Mark Walton (American football)

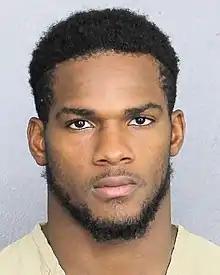
Walton in 2019

Mark Walton (born March 29, 1997) is an American former professional football player who was a running back in the National Football League (NFL). He played college football for the Miami Hurricanes, and he was selected by the Cincinnati Bengals in the fourth round of the 2018 NFL draft. He also played for the Miami Dolphins.